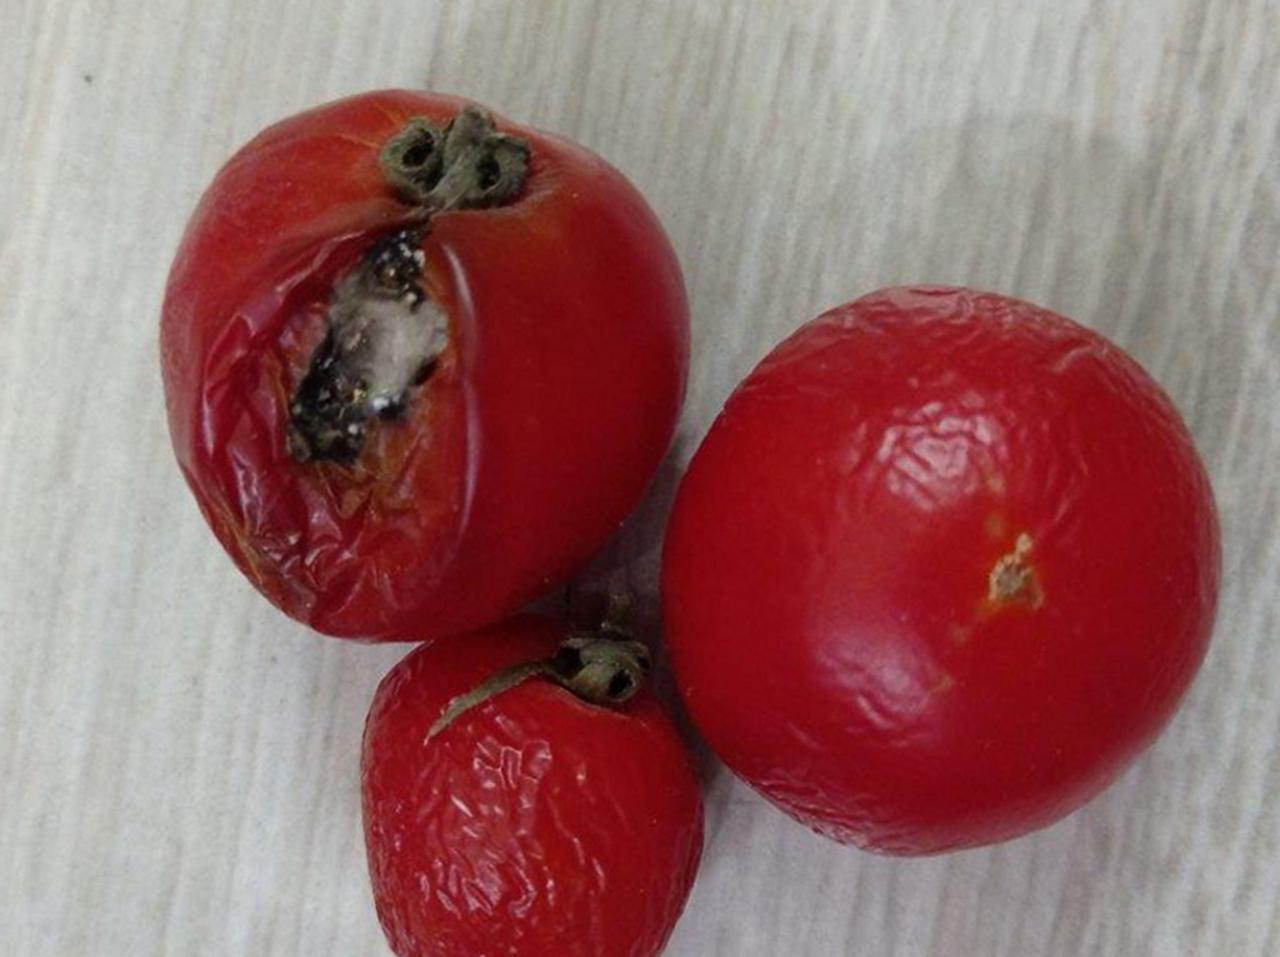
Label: Rotten